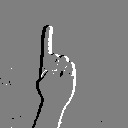
ASL letter: z